Hendrik Frans van Lint

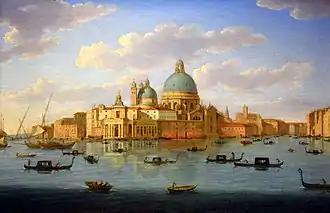
"Veduta of La Salute with the Punta della Dogana"; , 47 × 72 cm, Palazzo Leoni Montanari, Vicenza.

Van Lint was specialized in landscapes which fall globally in two categories: idealized landscapes of people in nature and ""vedute"", landscapes or town views that are mainly topographical in conception. Among his earliest dated works produced in Rome are paintings from 1711, including "View of a monastery on the Aventine", now in the collection of the Galleria Doria Pamphili. It has been suggested that this was the year in which he left van Wittel's workshop to strike out on his own.